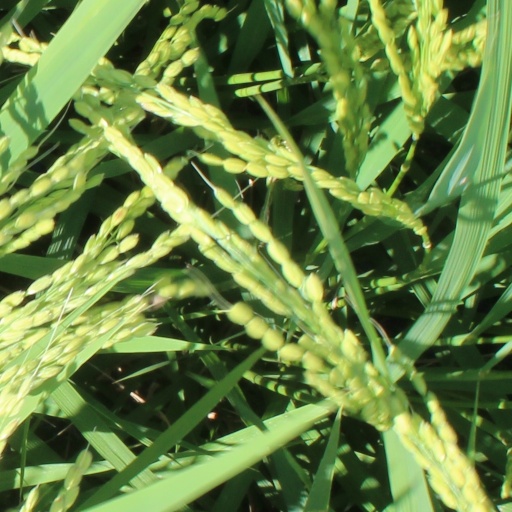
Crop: rice